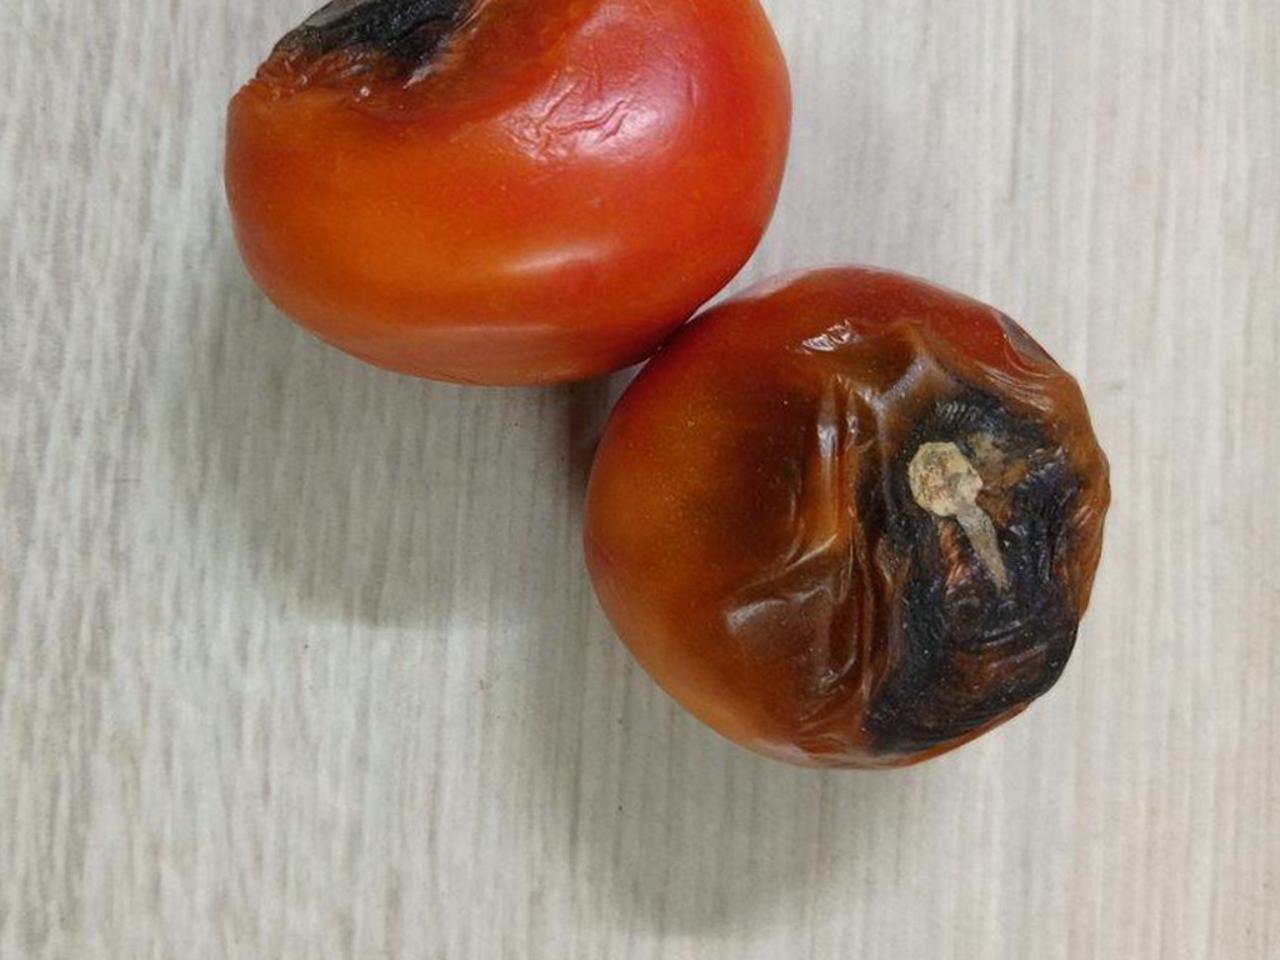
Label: Rotten